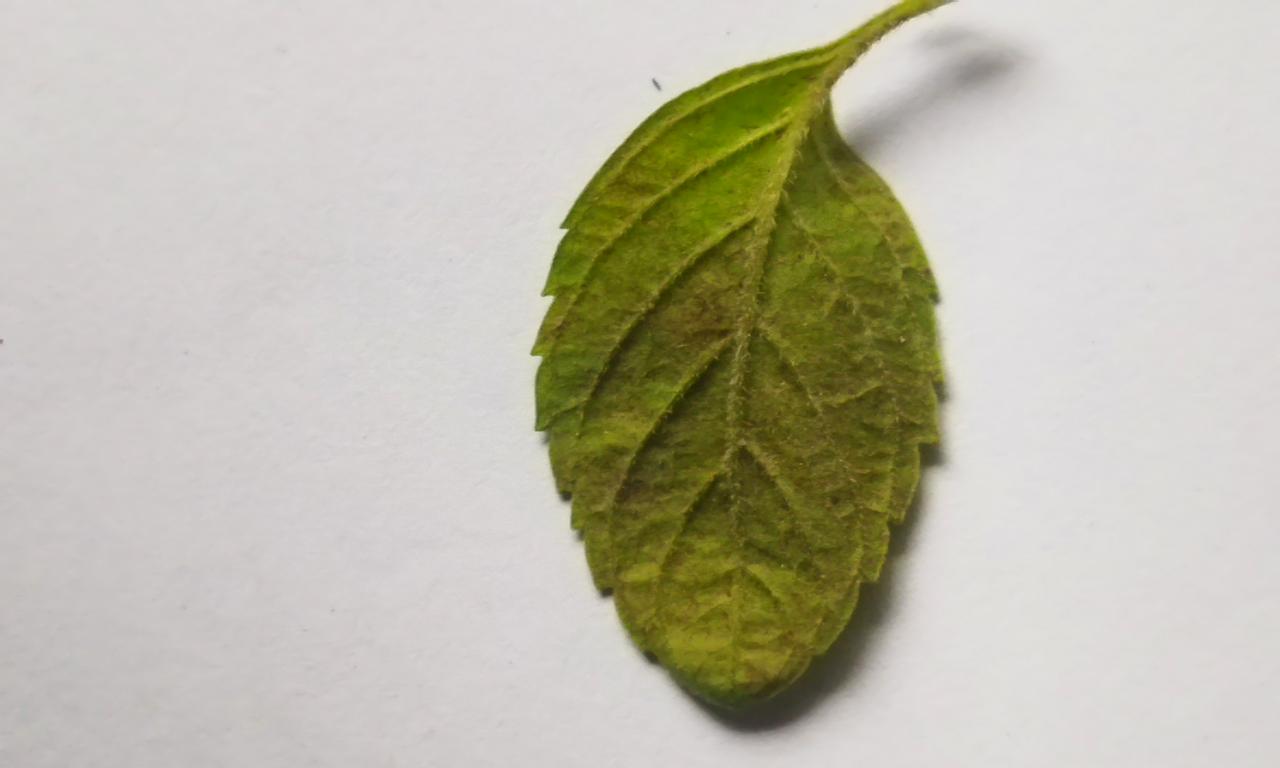
Label: Spoiled